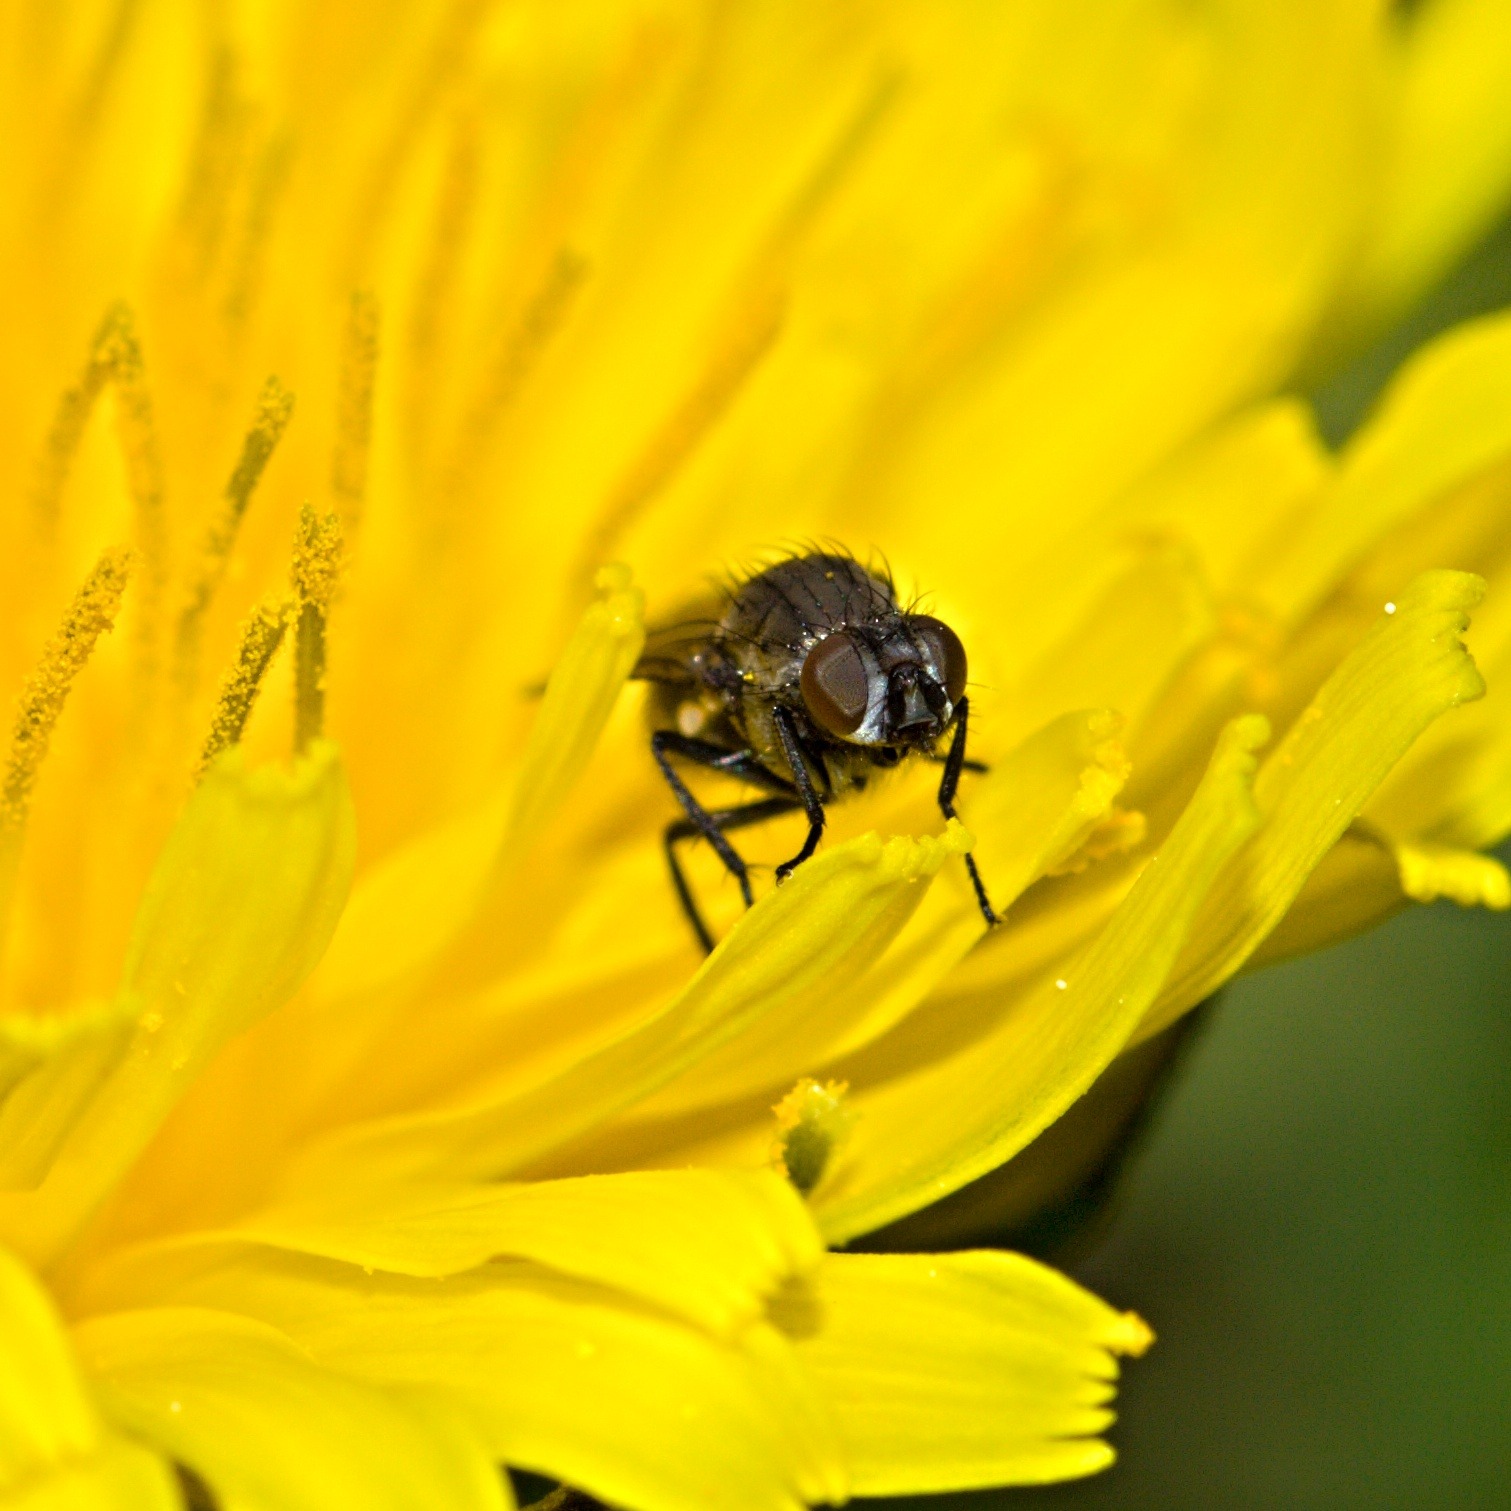
plant, photography, flower, petal, floral, pollen, insect, macro, fresh, yellow, flora, fauna, invertebrate, wildflower, close up, petals, bee, bumblebee, nectar, macro photography, flowering plant, honey bee, daisy family, plant stem, land plant, membrane winged insect